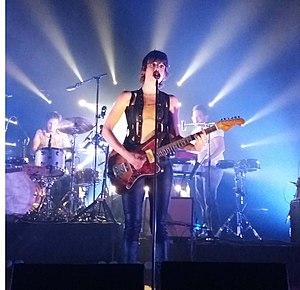
Mademoiselle K au Bikini 2017
Mademoiselle K est un groupe de rock français, composé de quatre membres, emmenés par Katerine Gierak.